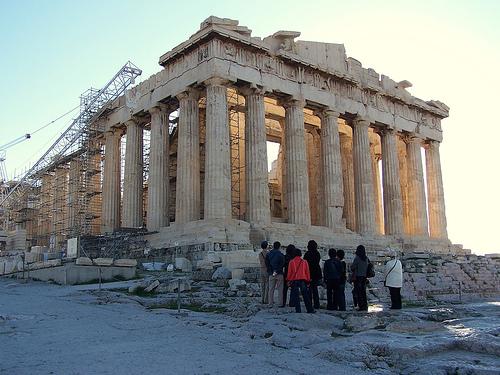
Weather: snow or frosty